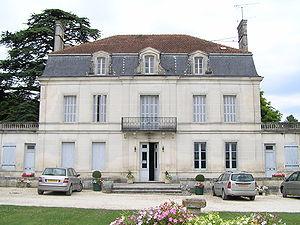
mairie de Genté